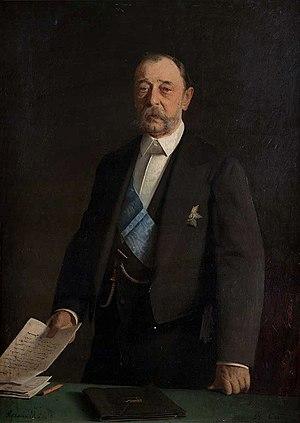
Le comte Dimitri Andreïevitch Tolstoï, né le 13 mars 1823 et mort le 7 mai 1889, était un homme politique russe. Il fut membre du Conseil d'État, procureur du Saint Synode de 1865 à 1880, ministre de l'Instruction publique de 1866 à 1880 et successeur d'Alexandre Vassilievitch Golovnine au ministère de l'Intérieur de 1882 à 1889.